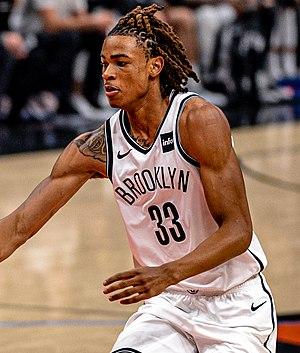
Nicolas Devir Claxton, né le 17 avril 1999 à Greenville en Caroline du Sud, est un joueur de basket-ball américain évoluant aux postes d'ailier fort et pivot.